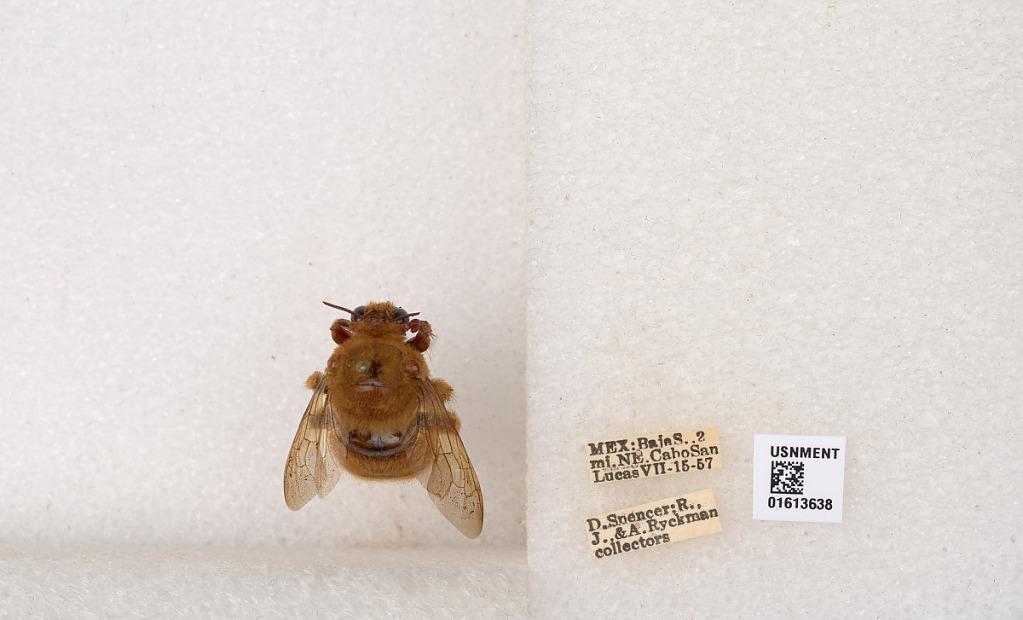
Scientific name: Xylocopa (Neoxylocopa) varipuncta Patton
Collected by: D. Spencer, R. Ryckman, J. Ryckman & Ryckman
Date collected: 1957-7-15
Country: Mexico
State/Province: Baja California Sur
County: LosCabos
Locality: .2 mi NE Cabo San Lucas